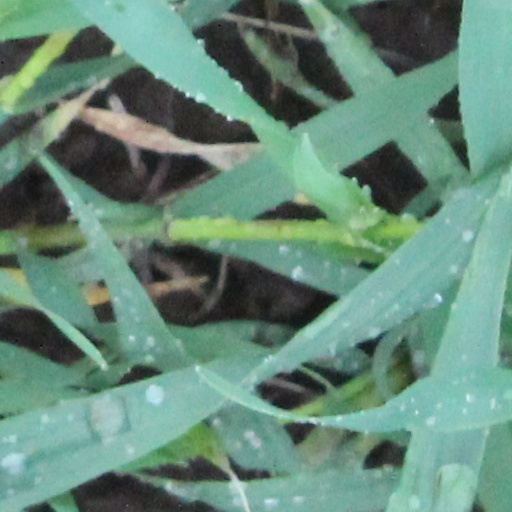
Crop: wheat